TR-85

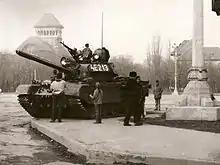
TR-85 tank in Bucharest during the Romanian Revolution of 1989.

While the TR-77 was developed, from 1974 the Romanian engineers continued work on a reverse engineered version of the 800-horsepower MTU Leopard 1 engine and transmission. The work came to a halt, as the engineers lacked the experience to reverse engineer such complex designs. By 1976 however, "Institutul Național de Motoare Termice" (National institute for thermal motors) stated that it could design an engine based on the Leopard 1 diesel engine model using available technology and solutions. Also, the hydromechanic transmission was designed by the ICSITEM research institute from Bucharest based on an available model and produced by "Hidromecanica Brașov" factory, thus completing the T-block powerpack. The engine and transmission were designed between 1974 and 1982, using foreign technology. Ion Mihai Pacepa, a two-star Romanian Securitate general and the highest-ranking intelligence official ever to have defected from the former Eastern Bloc, later asserted in his book "Red Horizons: Chronicles of a Communist Spy Chief" that the engine technology was obtained using spy rings and confidential assistance from the Federal Republic of Germany.